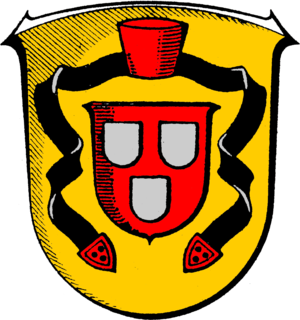
Willingshausen est une municipalité allemande située dans l'arrondissement de Schwalm-Eder et dans le land de la Hesse. Elle se trouve au sud de la ville de Schwalmstadt.